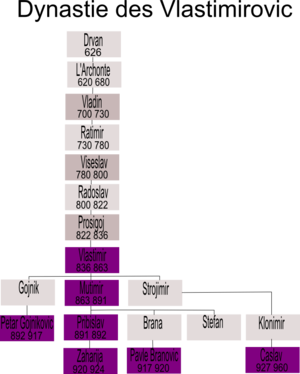
La Dynastie des Vlastimirović en serbe cyrillique Властимировић, est la première dynastie serbe connue ; elle a été fondée par Vlastimir 836, mais elle existait déjà depuis Drvan 626 souverain des serbes en Serbie blanche.
Voici la liste des souverains serbes et yougoslaves